X-ray image intensifier

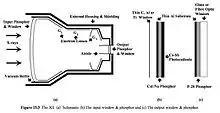
Schematic of an X-ray image intensifier

The overall function of an image intensifier is to convert incident x-ray photons to light photons of sufficient intensity to provide a viewable image. This occurs in several stages. The input window is convex is shape, made up of aluminium to minimise the scattering of X-rays. The window is 1 mm in thickness. Once X-rays pass through the aluminium windows, it encounters input phosphor that converts X-rays into light photons. The thickness of input phosphor range from 300 to 450 micrometres reach a compromise between absorption efficiency of X-rays and spatial resolution. Thicker input phosphor has higher absorption efficiency but poor spatial resolution and vice versa. Sodium activated Caesium Iodide is typically used due to its higher conversion efficiency thanks to high atomic number and mass attenuation coefficient, when compared to zinc-cadmium sulfide. The input phosphor are arranged into small tubes, to allow photons to pass through the tube, without scattering, this improving the spatial resolution. The light photons are then converted to electrons by a photocathode. The photocathode is made up of antimony caesium, which is to match the photons produced from input phosphor, thus maximise the efficiency of producing photoelectrons. The photocathode has a thickness of 20 nm with absorption efficacy of 10 to 15%.